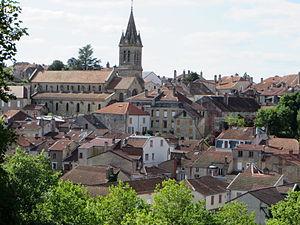
Bourbonne-les-Bains est une commune française située dans le département de la Haute-Marne, en région Grand Est.